Hidilyn Diaz

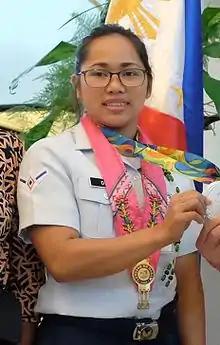
Diaz in Philippine Air Force uniform with her Olympic silver medal in 2016.

Diaz participated in the women's 53 kg event in the 2018 Asian Games in Jakarta, Indonesia. Two months prior to the Asian Games, she recruited Gao Kaowen who was previously coach of the Chinese national women's army team. In the women's 53 kg in the 2018 Asian Games, Diaz had a total lift of 207 kg, beating Turkmenistan's Kristina Shermetova (206 kg) and Thailand's Surodchana Khambao (201 kg) to deliver the Philippines' first gold in the 2018 games, as well as being the first Filipino weightlifter of any gender to win a gold medal in the Asian Games.